Khara Kadhi Bolu Naye

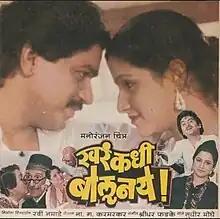
Theatrical release poster

Khara Kadhi Bolu Naye is a 1987 Indian Marathi-language film directed and produced by Ravi Namade under the banner of Manoranjan Chitra. The film stars Laxmikant Berde, Padma Chavan, Sharad Talwalkar, Savita Prabhune.